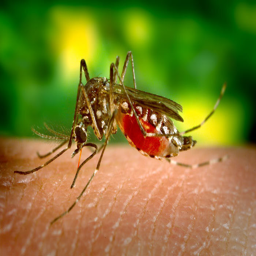
dinner for a biological genus aegypti mosquito .